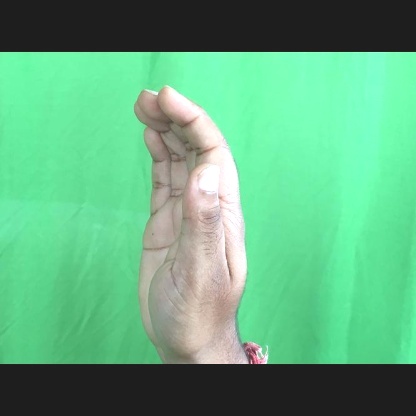
Mudra: Sarpasirsha